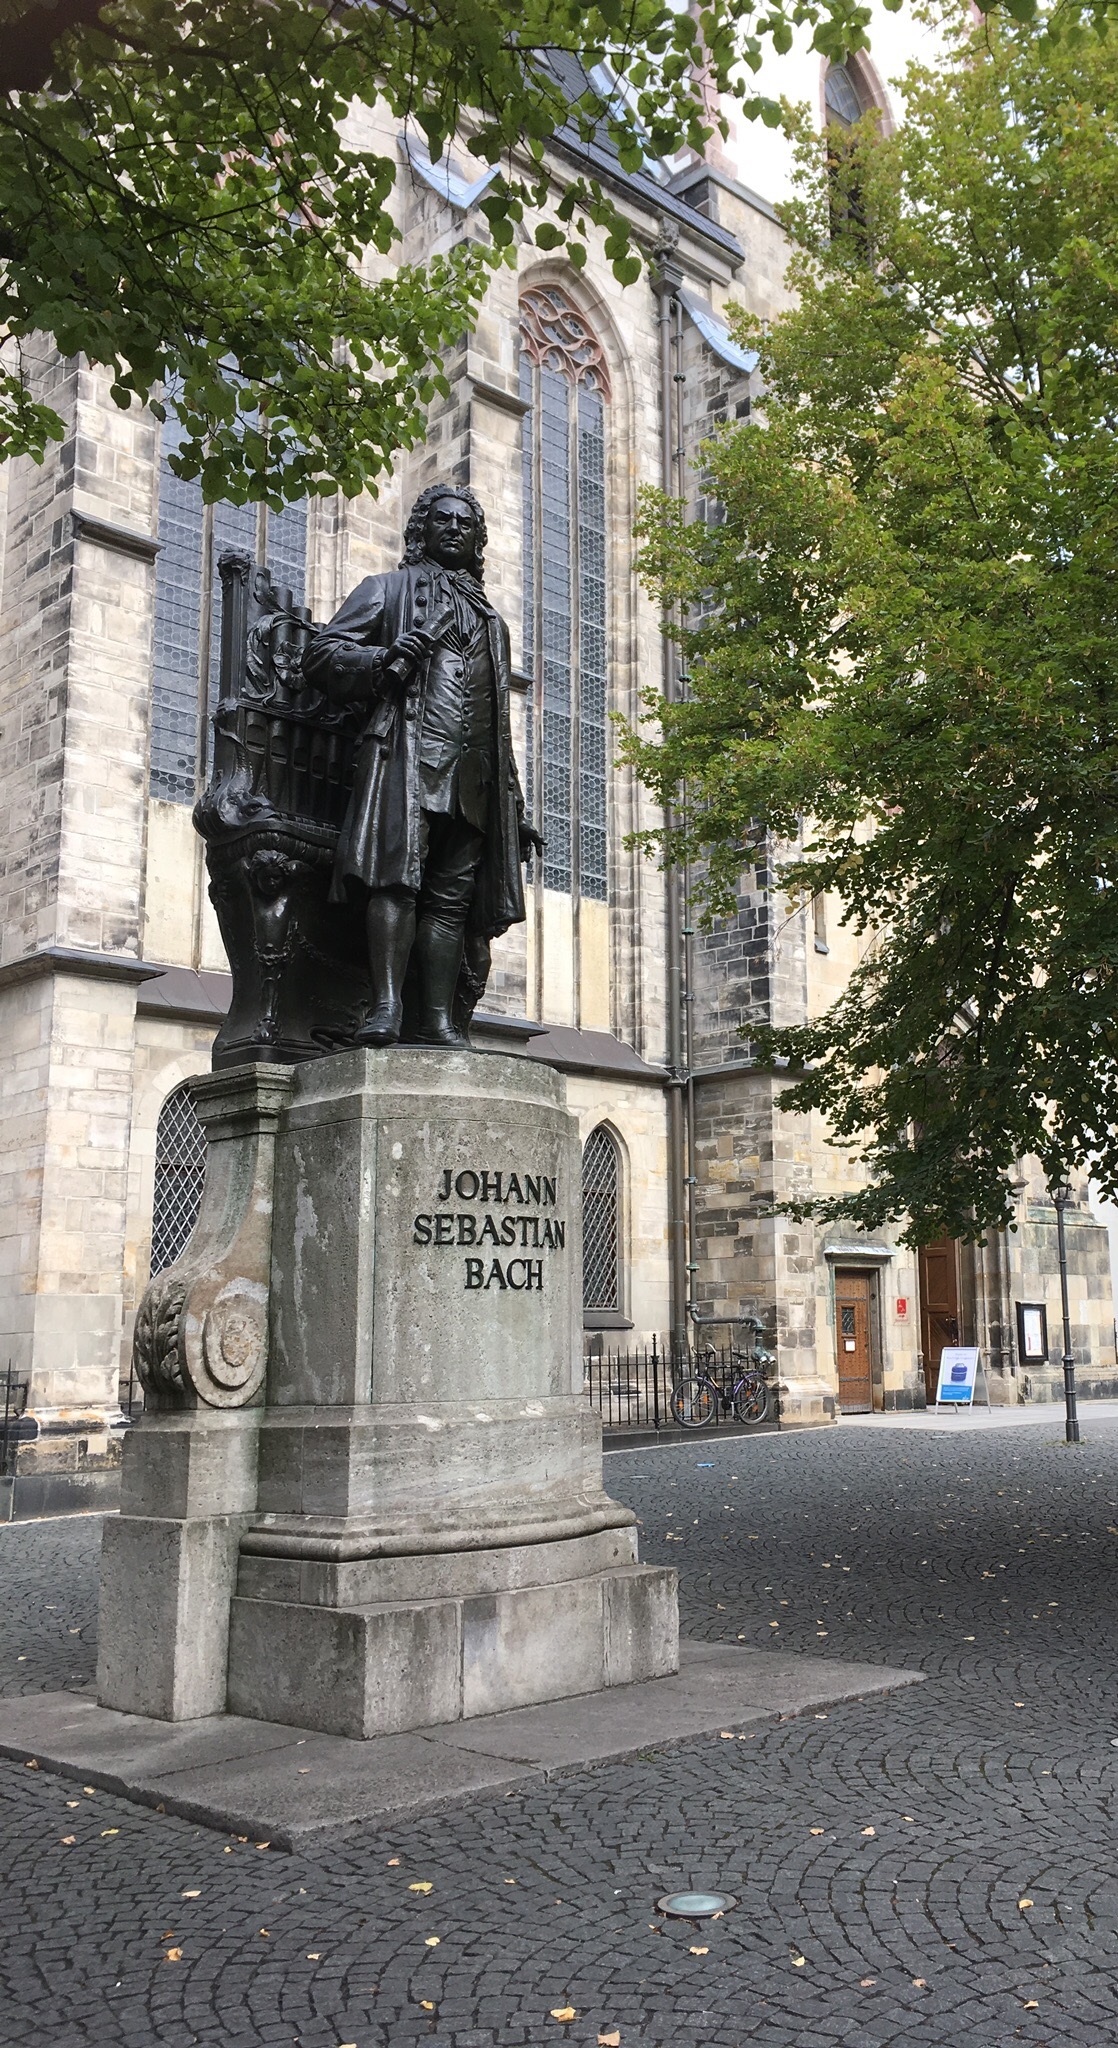
music, monument, statue, sculpture, memorial, art, leipzig, bach, bach monument, johann sebastian bach